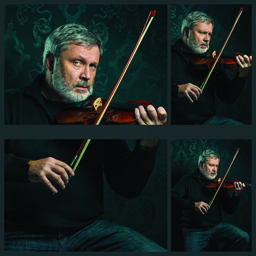
senior musician playing a violin with wand on black background